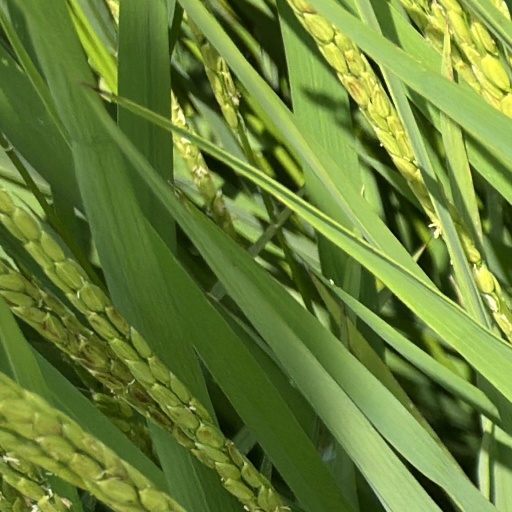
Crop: rice